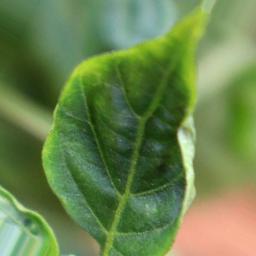
Label: mites_and_trips